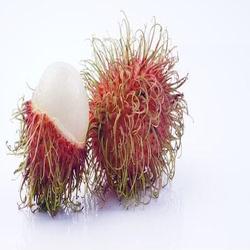
Label: Rambutan